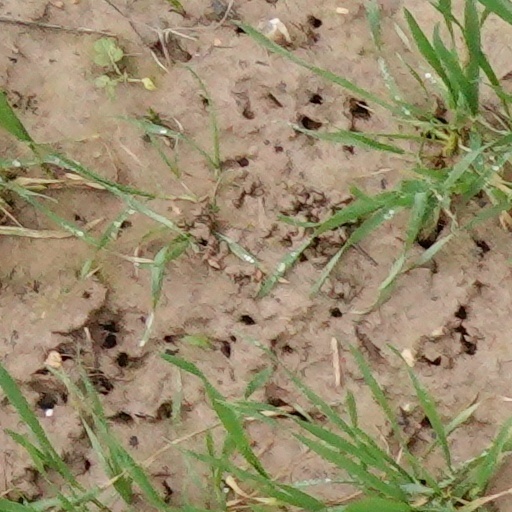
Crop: wheat